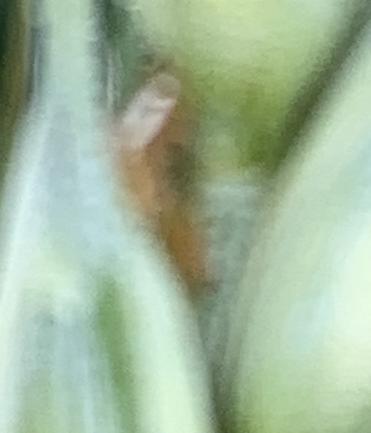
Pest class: english_grain_aphid